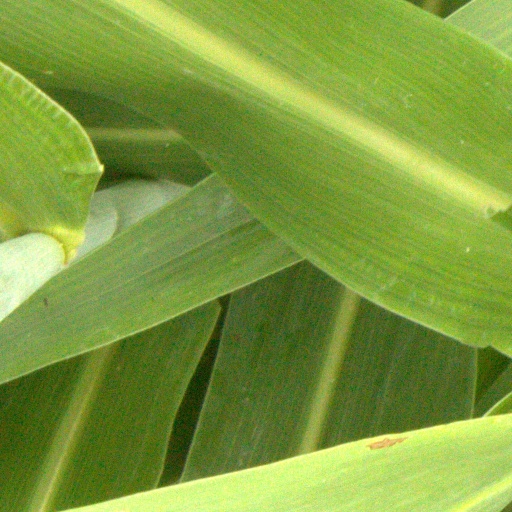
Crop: sorghum